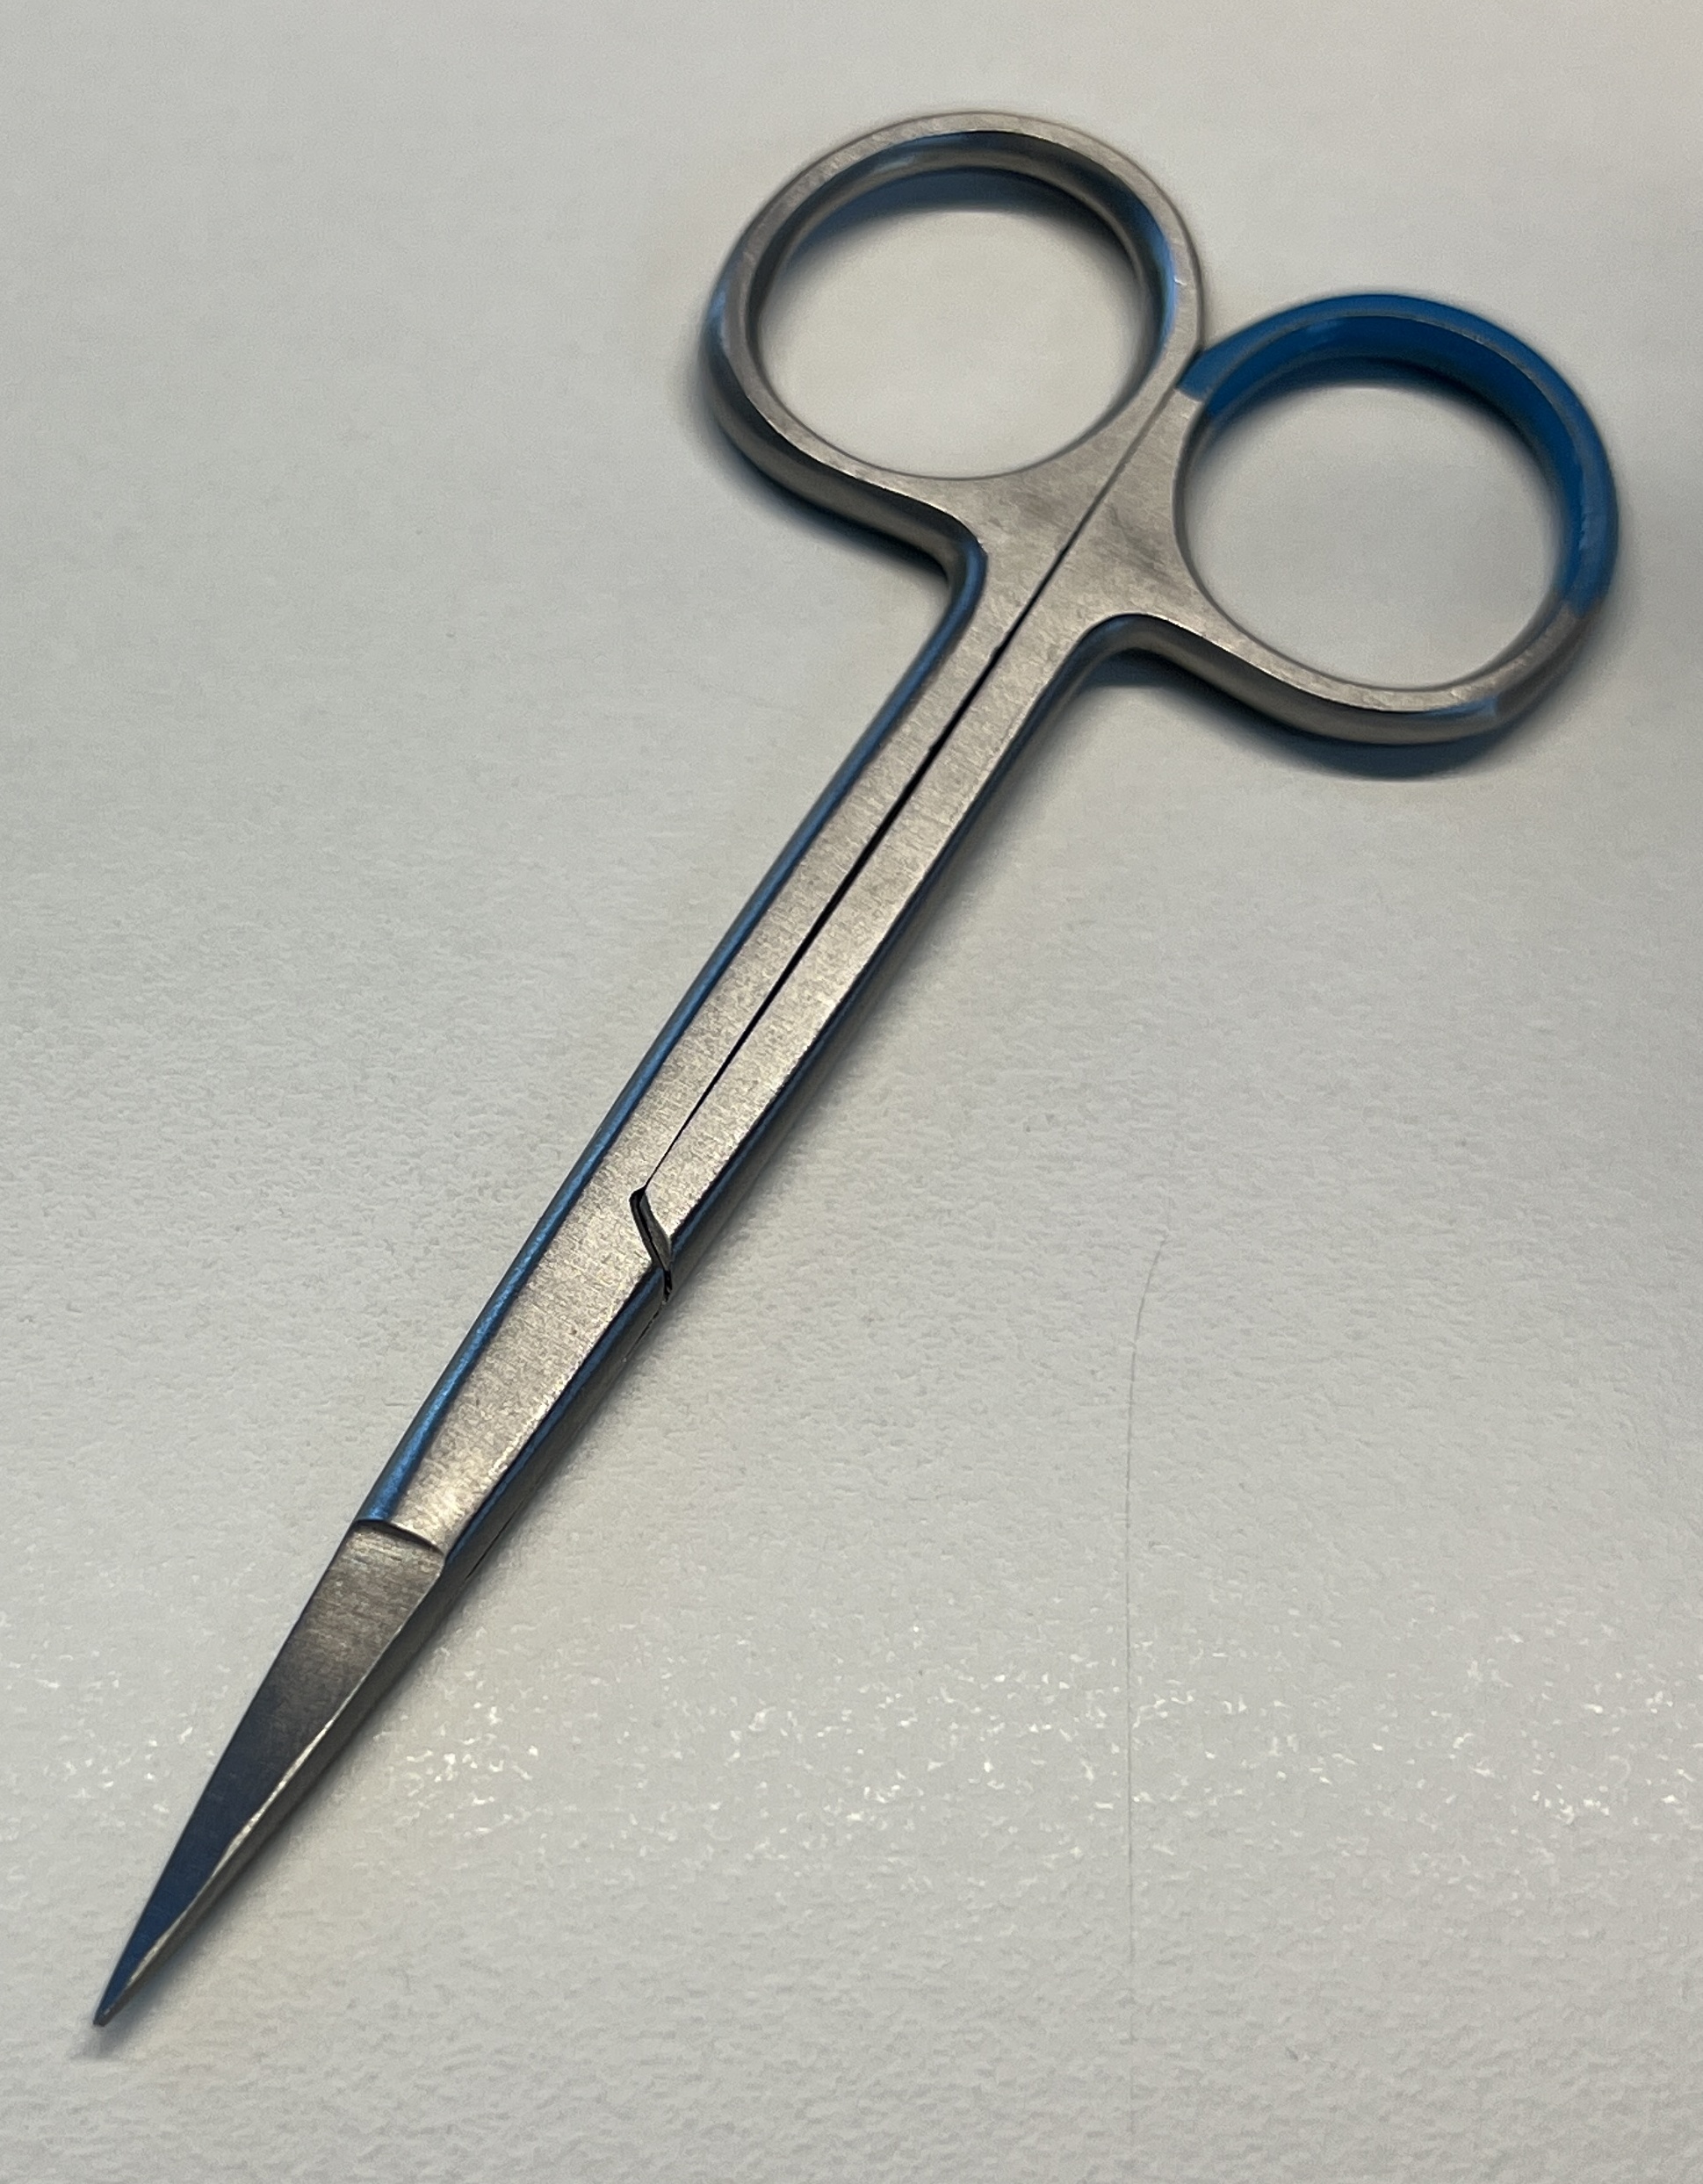
Hinged instrument state: closed